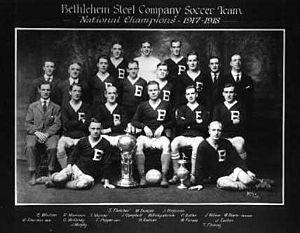
Le Bethlehem Steel Football Club était un club américain de soccer basé à Bethlehem en Pennsylvanie, fondé en 1907 et disparu en 1930, avec l'un des plus grands palmarès au pays. L'équipe est indissociable du Bethlehem Steel, entreprise d'acierie qui opère le club durant toute son existence.